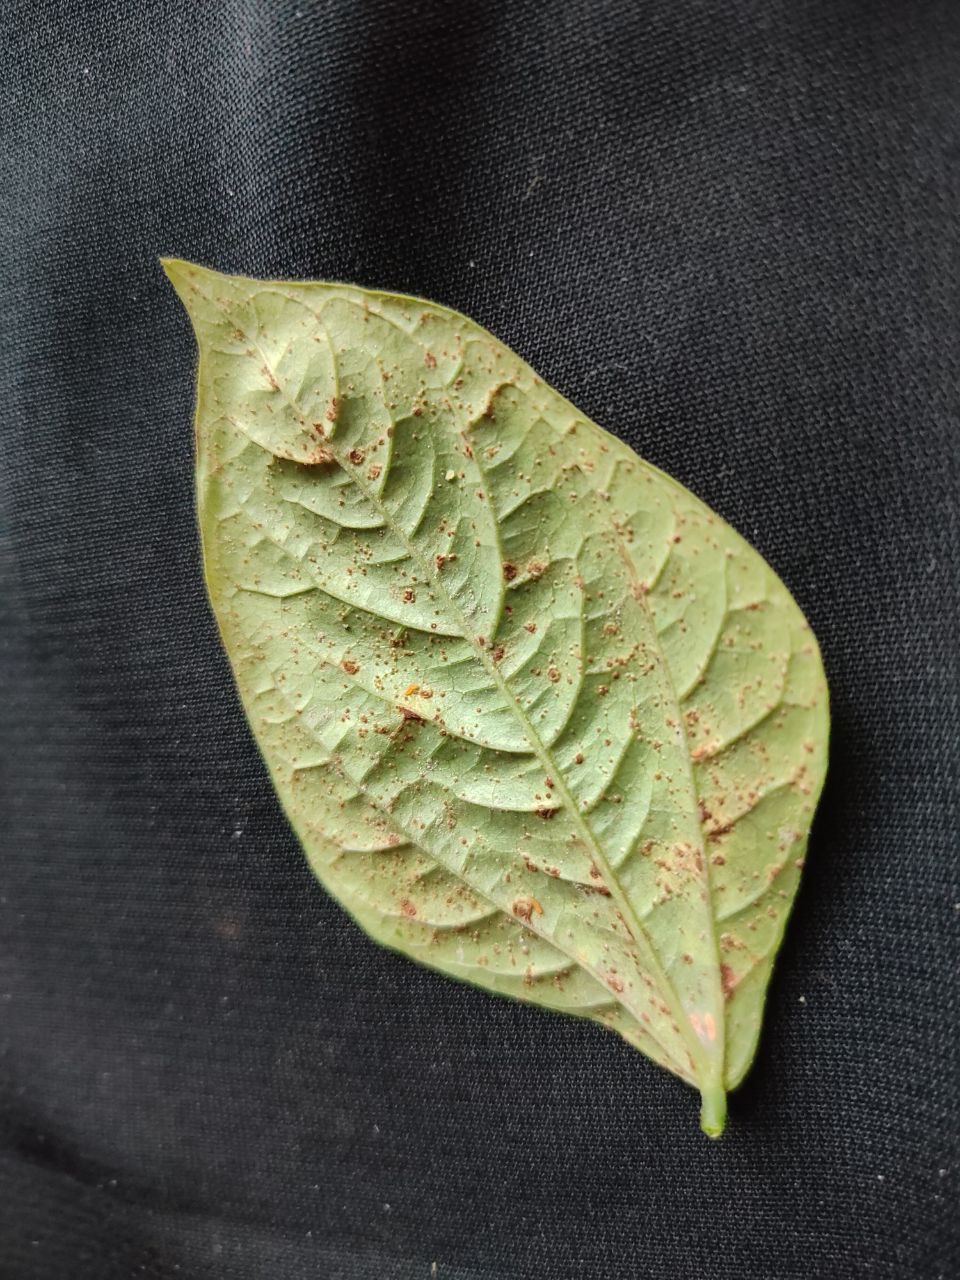
Crop: cowpea
Leaf condition: Septoria leaf spot